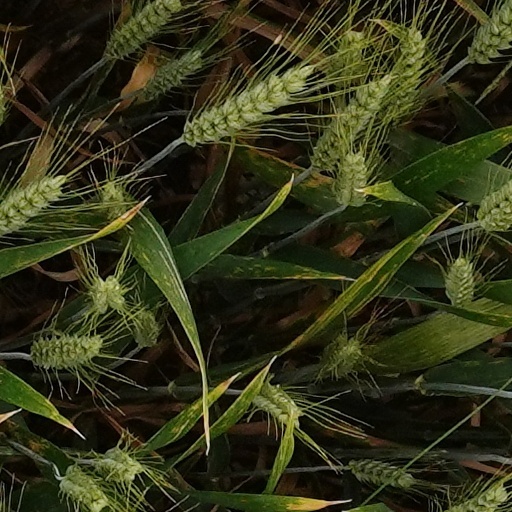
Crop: wheat